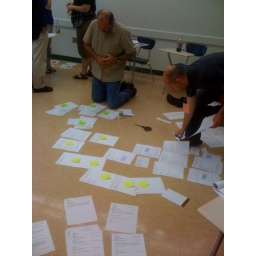
One of my favorite RSA workshop moments: building GEM & CEM by hand on the floor #msuwide